Ukraine

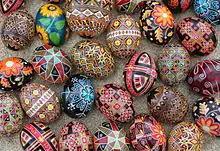
A collection of traditional Ukrainian Easter eggs—pysanky. The design motifs on pysanky date back to early Slavic cultures

The system of Ukrainian subdivisions reflects the country's status as a unitary state (as stated in the country's constitution) with unified legal and administrative regimes for each unit.